Demographics of Hungary

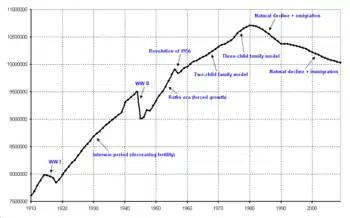
Population of Hungary (1910–2009, with comments)

Hungary fertility rate by county (2021)